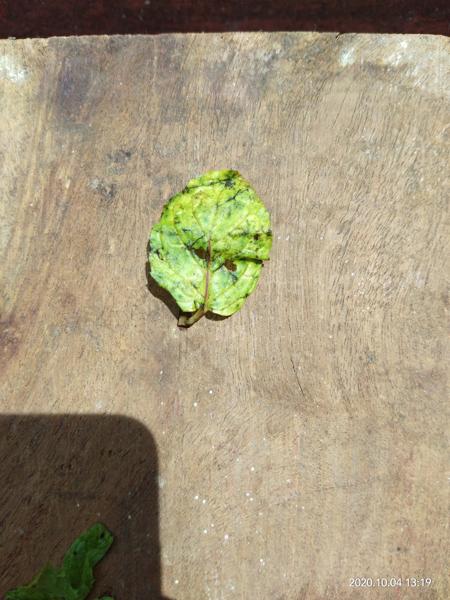
Plant: Mint